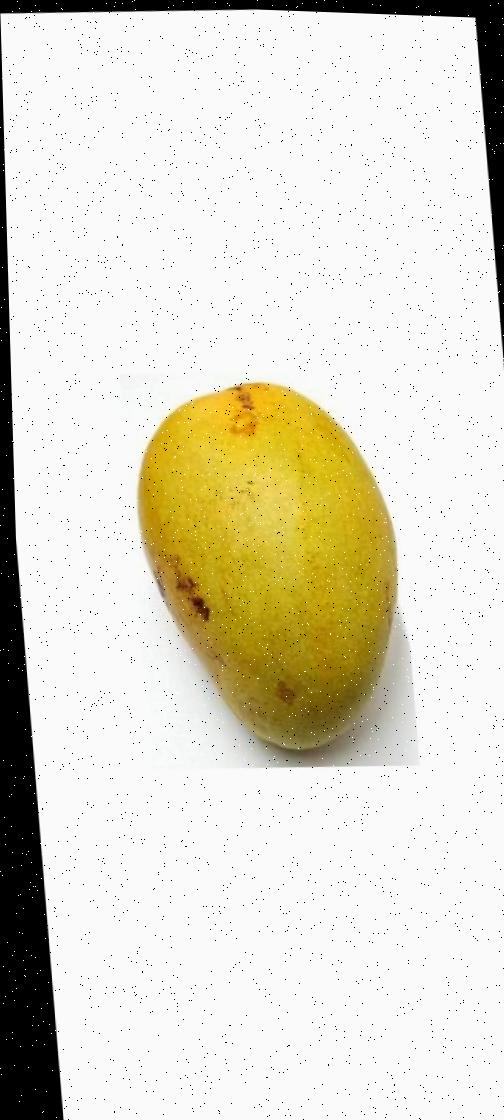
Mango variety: Bari-11